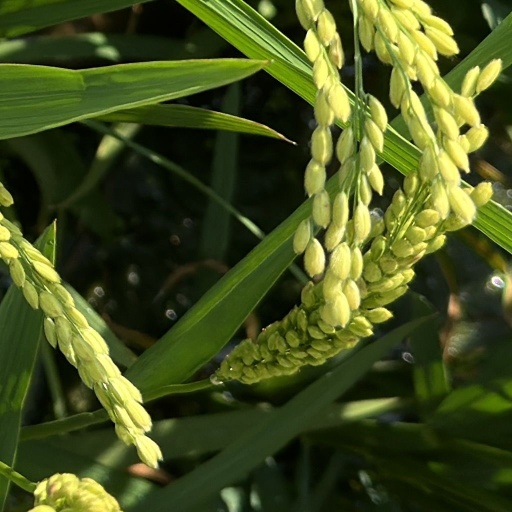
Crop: rice